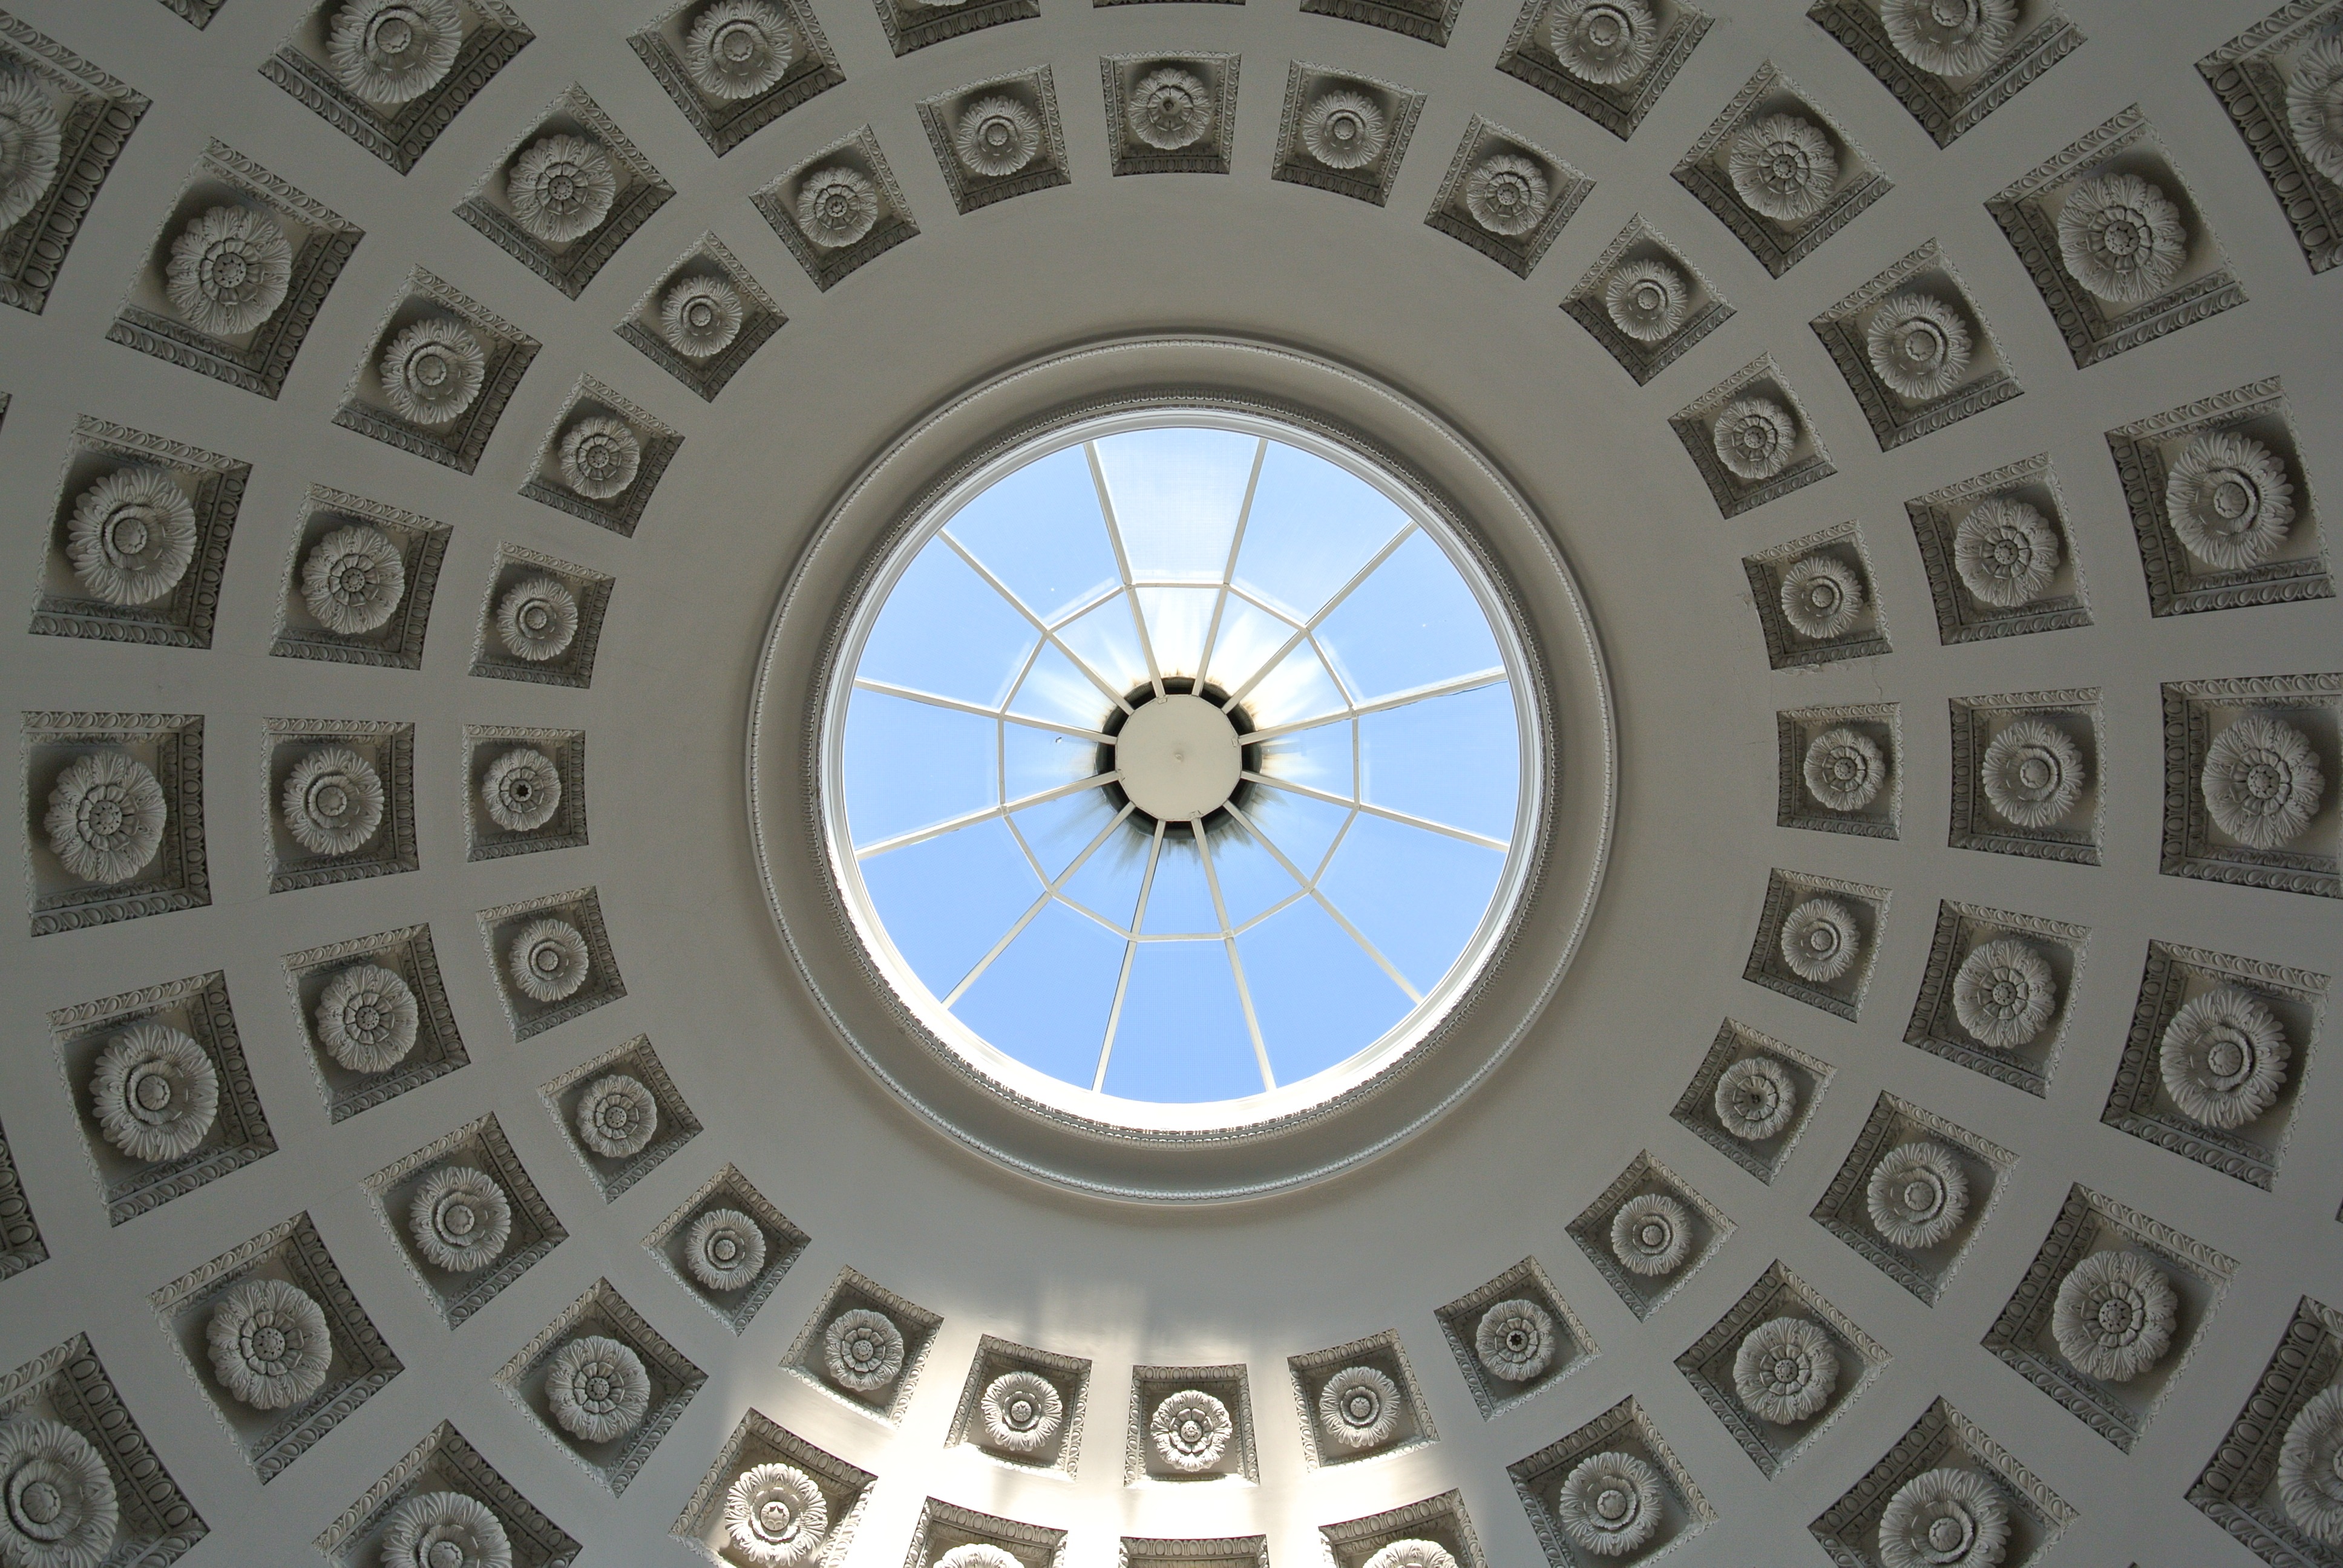
architecture, sky, wheel, window, building, ceiling, church, blanket, circle, design, symmetry, dome, art nouveau, daylighting